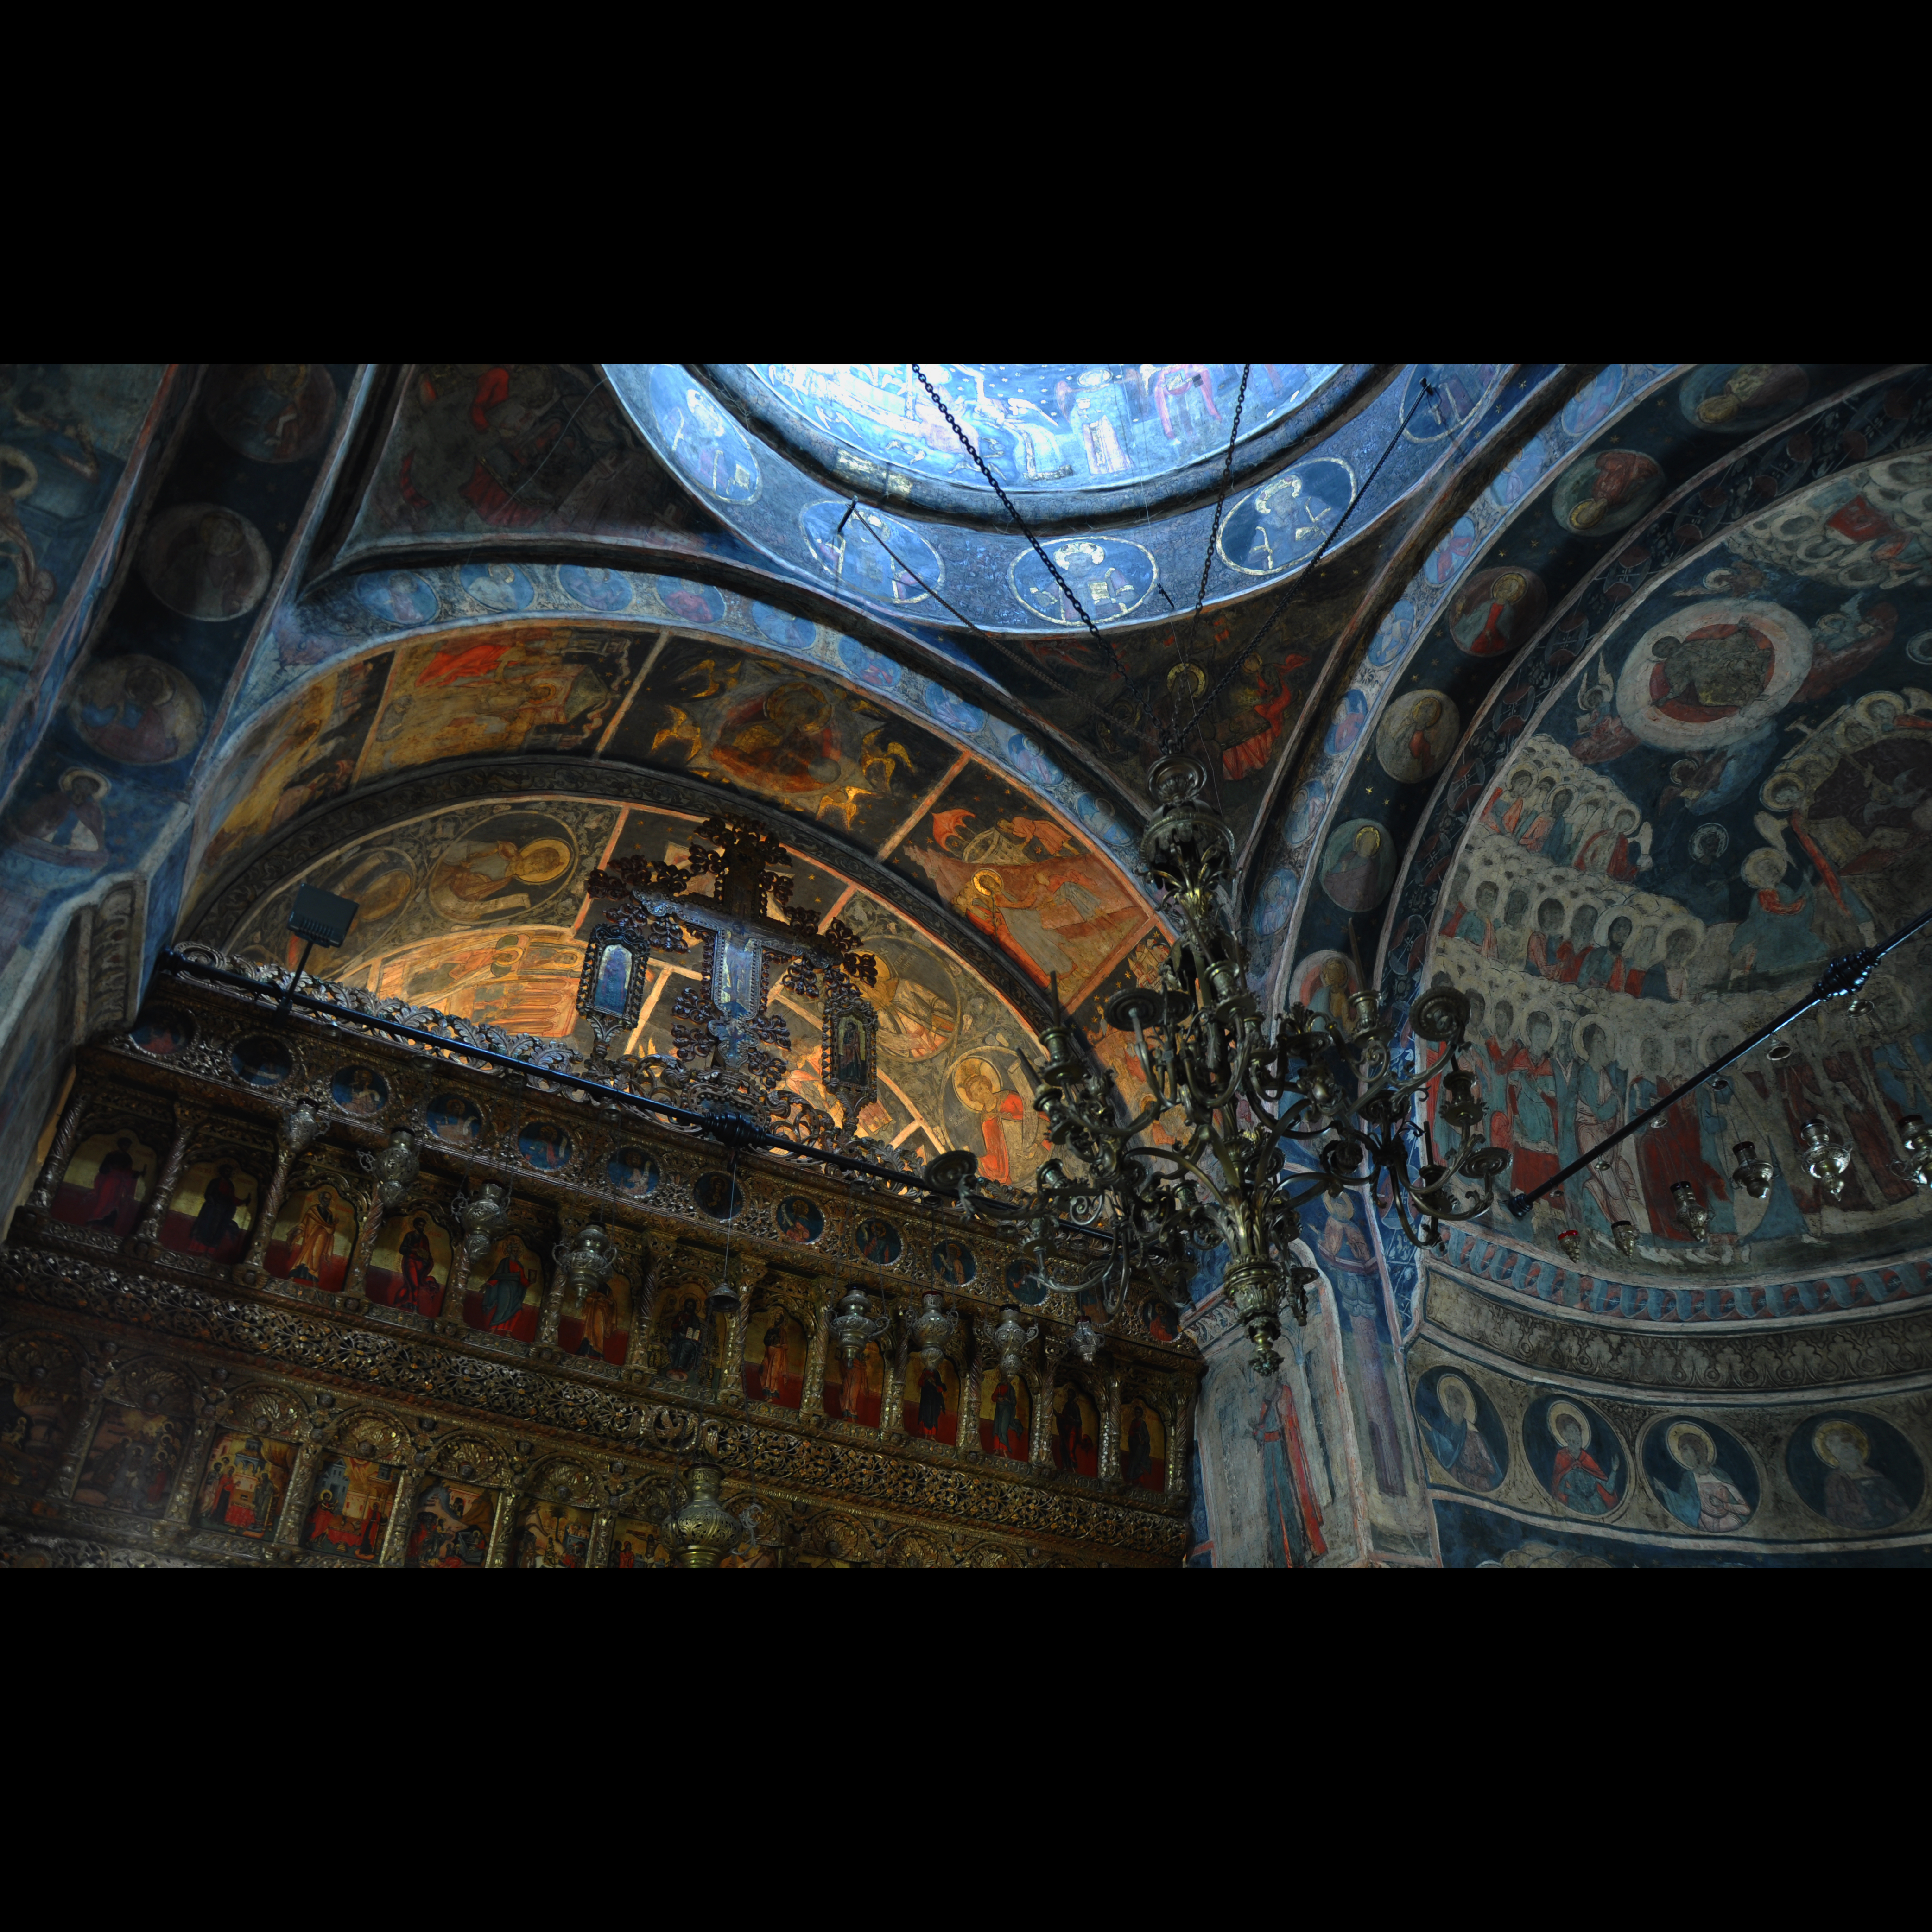
light, architecture, photography, interior, building, monument, photo, europe, arch, church, cathedral, nikon, place of worship, photos, art, de, monastery, symmetry, fotografie, christianity, romana, arc, orthodox, vaulting, eastern, basilica, fresco, dome, icon, romania, icons, bucharest, convent, d90, bor, biserica, arhitectura, orthodoxy, lumina, cupola, pendentives, pendentive, pandantiv, pandantivi, romanian, iconostas, iconostasis, ortodoxa, patrimoniu, ortodox, fresca, frescoes, manastirea, manastire, cladire, bucuresti, centrulvechi, lipscani, stavro, stavropoleos, brancovenesc, 1724, godslight, lmibiima1946401, eik n